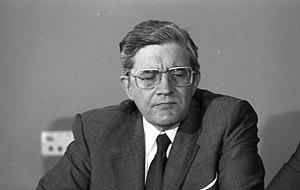
L’affaire Leuna est une affaire politico-financière franco-allemande liée au versement de pots-de-vin supposés, mais jamais formellement établis à des partis politiques allemands par la société pétrolière Elf Aquitaine dans le cadre de la privatisation des raffineries Leuna et de MINOL Mineralölhandel AG, une filiale de l'ex-combinat est-allemand Minol, en 1990-91.